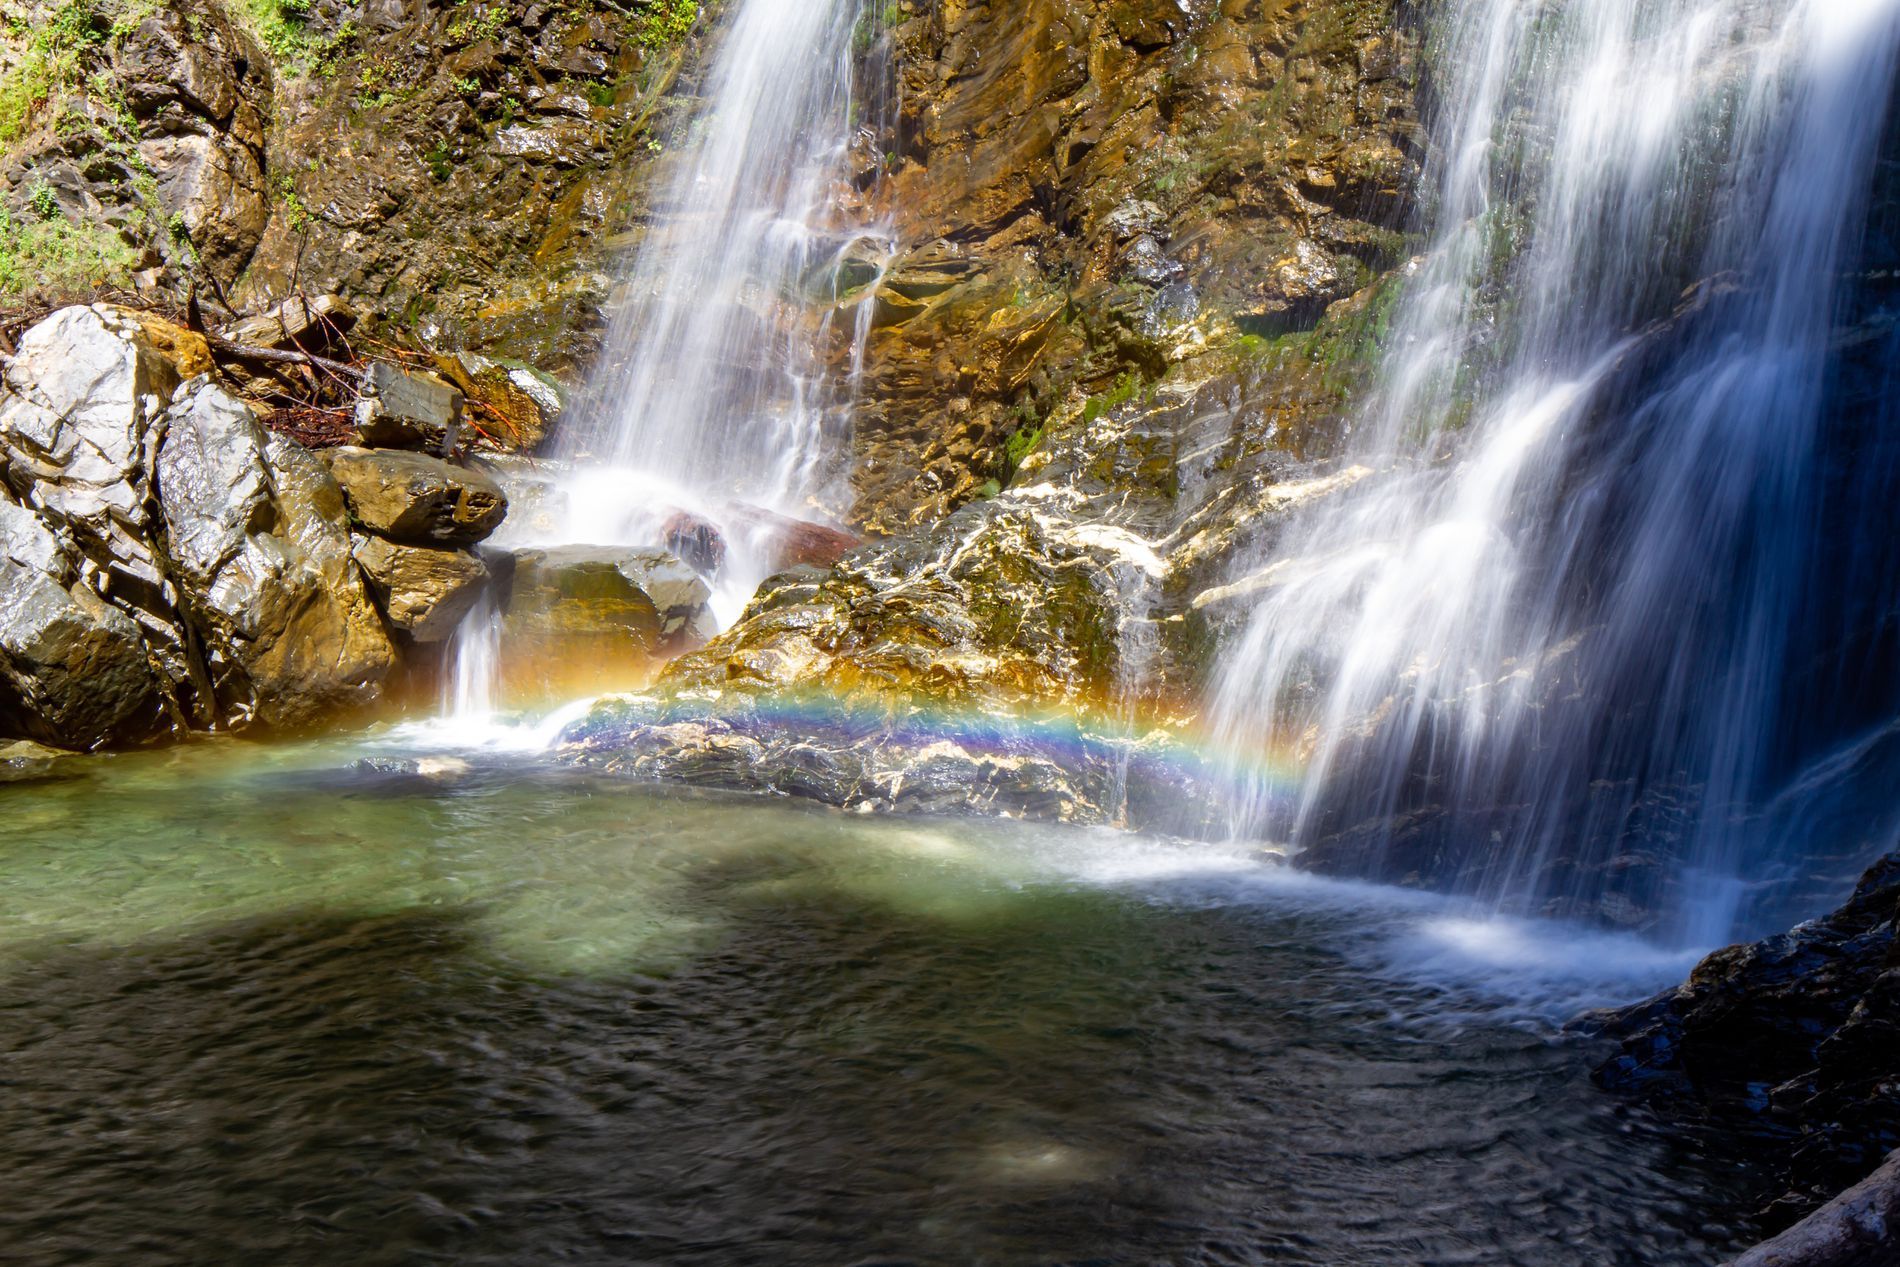
Waterfall Rainbow.
A scenic photograph of a gentle waterfall cascading over rugged rocks into a clear pool of water. A soft rainbow appears at the base where the sunlight hits the mist, adding a magical touch to the natural scene. The rocky textures contrast beautifully with the silky flow of water, creating a serene and enchanting composition.
A landscape photography taken at eye level shot. in a color palette of white, grey, earthy brown, green and rainbow hues. A soothing mix of deep water green and crisp white from the falling streams, complemented by the earthy tones of wet rocks, fresh hints of green moss, and the vibrant colors of a natural rainbow. the overall mood is Peaceful and uplifting.
Labels: Nature, Outdoors, Water, Waterfall, Scenery, Stream, Sky, Creek, Rainbow
Camera: Canon Canon EOS 7D
Lens: TS-E24mm f/3.5L II
Aperture: F22
Exposure: 1/10 sec
ISO: 100
Focal length: 24